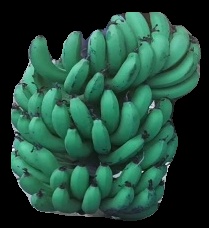
Variety: pachbale
Grade: grade3